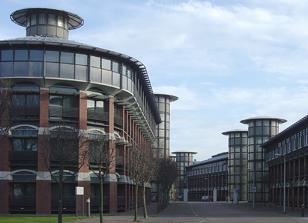
Building: Castle Meadow Campus
Country: United Kingdom
Year built: 1994
University campus and building complex in Nottingham city centre Castle Meadow Campus View looking north in January 2008 Location within Nottinghamshire General information Type University campus (former tax office) Address Nottingham , NG2 1AB Coordinates 52°56′49″N 1°09′14″W / 52.947°N 1.154°W / 52.947; -1.154 Elevation 30 m (98 ft) Construction started 18 January 1993 Completed February 1995 Inaugurated 19 May 1995 Cost £76m. Client Inland Revenue Owner University of Nottingham Technical details Structural system Concrete and brick Floor area 120,000 square feet (39,000 sq m) Design and construction Architect(s) Hopkins Architecture firm Michael Hopkins and Partners Structural engineer Arup Group Services engineer Arup Group, Christian Bartenbach (lighting) Main contractor Laing Management Castle Meadow Campus is a distinctive and large series of buildings in the west of the centre of Nottingham, completed in 1994 and occupied by HM Revenue and Customs (HMRC) from its construction until 2021, when it was purchased by the University of Nottingham . The campus comprises seven buildings with tree-lined boulevards. It is built on a former railway goods yard off the A453 off Castle Meadow Road, next to the Nottingham Canal . History There was to be parking for 350 cars, and 37,000 square metres of office. The Inland Revenue bought the seven-acre site from British Rail in April 1990. It was planned to open in 1992, and to cost £58m. In May 1997 many staff complained that the building made them ill, due to high temperatures, with headaches and blurred vision. HMRC It housed around 1,800 HMRC staff. It operated the Enterprise Investment Scheme , Corporate Venturing Scheme , Venture Capital Trusts , and Enterprise Management Incentives , HMRC's Pension Schemes Services, and the Residency department, which dealt with Double Taxation Treaties and inheritance tax . It had the Valuation Office Agency for the East Midlands and East of England. Design The first designs in January 1991 were described as being 'like a 1960’s comprehensive school'. The local council planning committee did not like the design, and told the Inland Revenue to come up with something a bit better in July 1991, describing the design as 'too 1960s' and had too much 'ugliness'. Six architectural practices were shortlisted in a competition in October 1991. The six competing designs were announced on 15 January 1992. Hopkins design was announced as the winner on Monday 24 February 1992, by Francis Maude . The buildings were designed by Hopkins Architects with engineering by Arup Group . The design employs natural ventilation . The main Amenity Building has a fabric roof suspended from four raking steel masts. The design employs the thermal mass of the concrete to cool the building at night. There are 1,052 pre-built deep brick piers with 863 concrete ceiling beams. In May 2023 the buildings were listed at Grade II. Construction Construction would start in January 1993, to be finished by the end of 1994, and to be occupied during 1995. Stephen Dorrell , the Financial Secretary to the Treasury , officially started the construction, by Laing, on Monday 18 January 1993, with Sir Anthony Battishill , chairman of the Inland Revenue. Work on the first floor began in late June 1993. The topping out ceremony was on Thursday 24 February 1994, by project manager James O'Hare. The fabric structure was built in July 1994, for the amenity building. The building was completed by February 1995. The building was officially opened by Kenneth Clarke , the Chancellor of the Exchequer , on Friday 19 May 1995. It had cost £76m. See also Renault Centre Campuses of the University of Nottingham Castle Meadow Retail Park, owned by National Freight Properties References